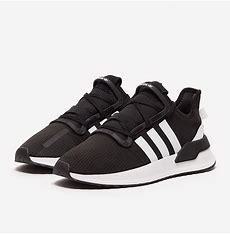
Brand: Adidas
Model: U_path Run